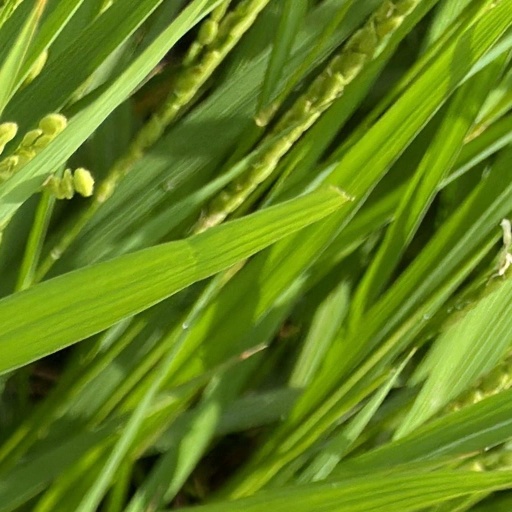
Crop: rice